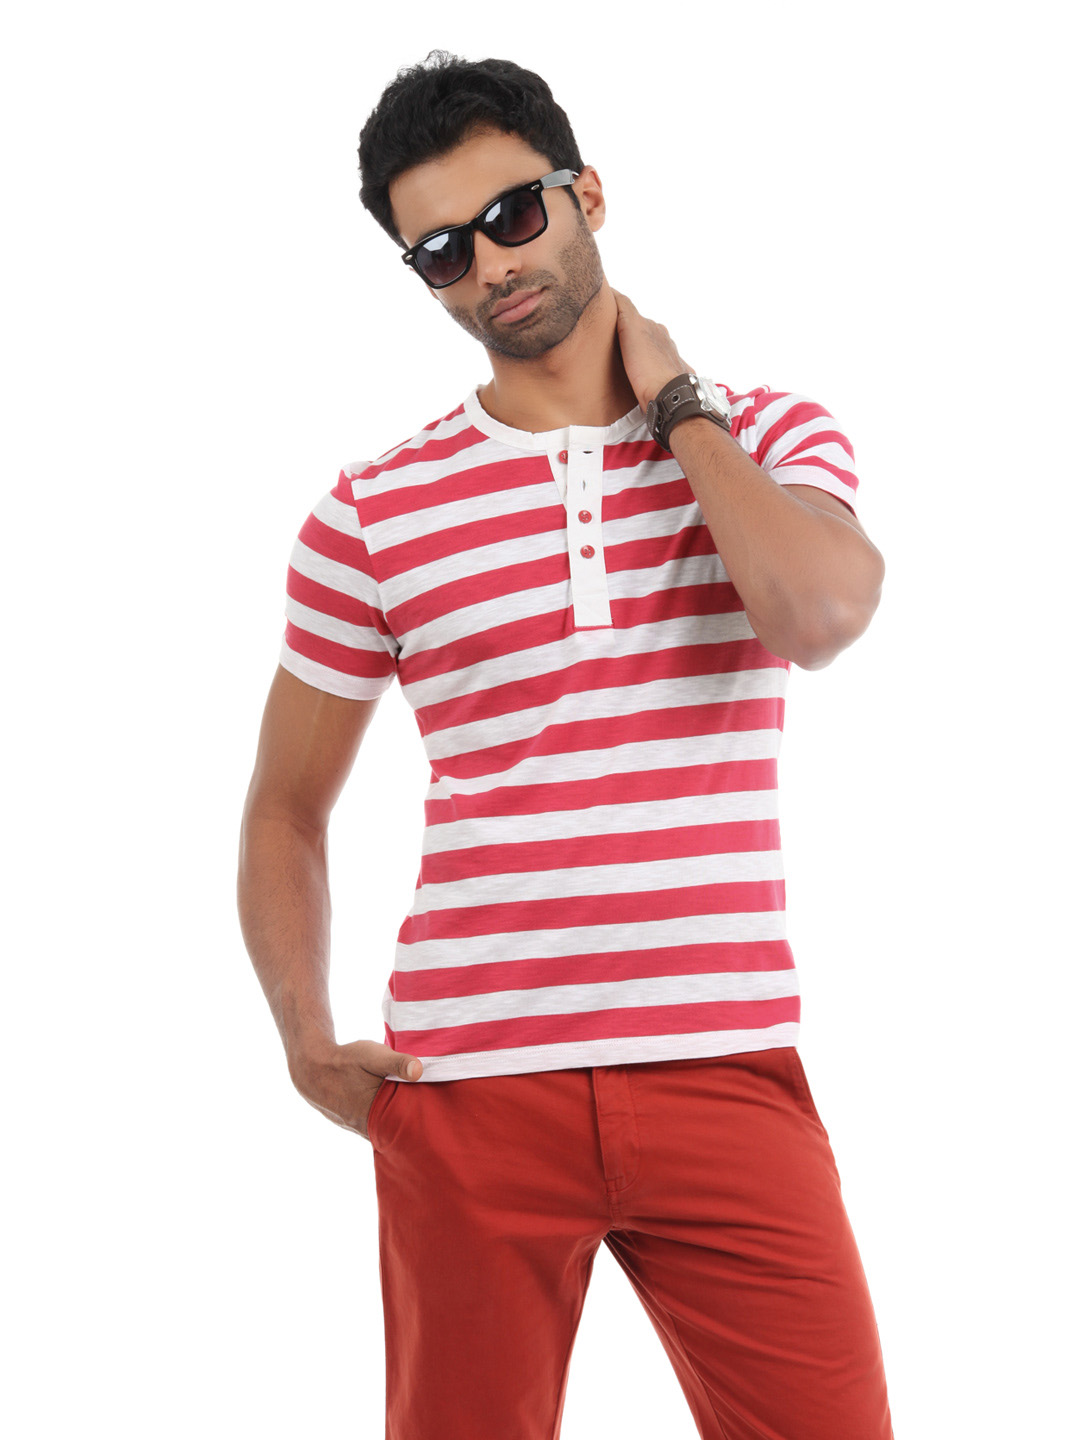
United Colors of Benetton Men White and Pink T-shirt
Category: Apparel / Topwear / Tshirts
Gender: Men
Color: White
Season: Summer 2012
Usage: Casual